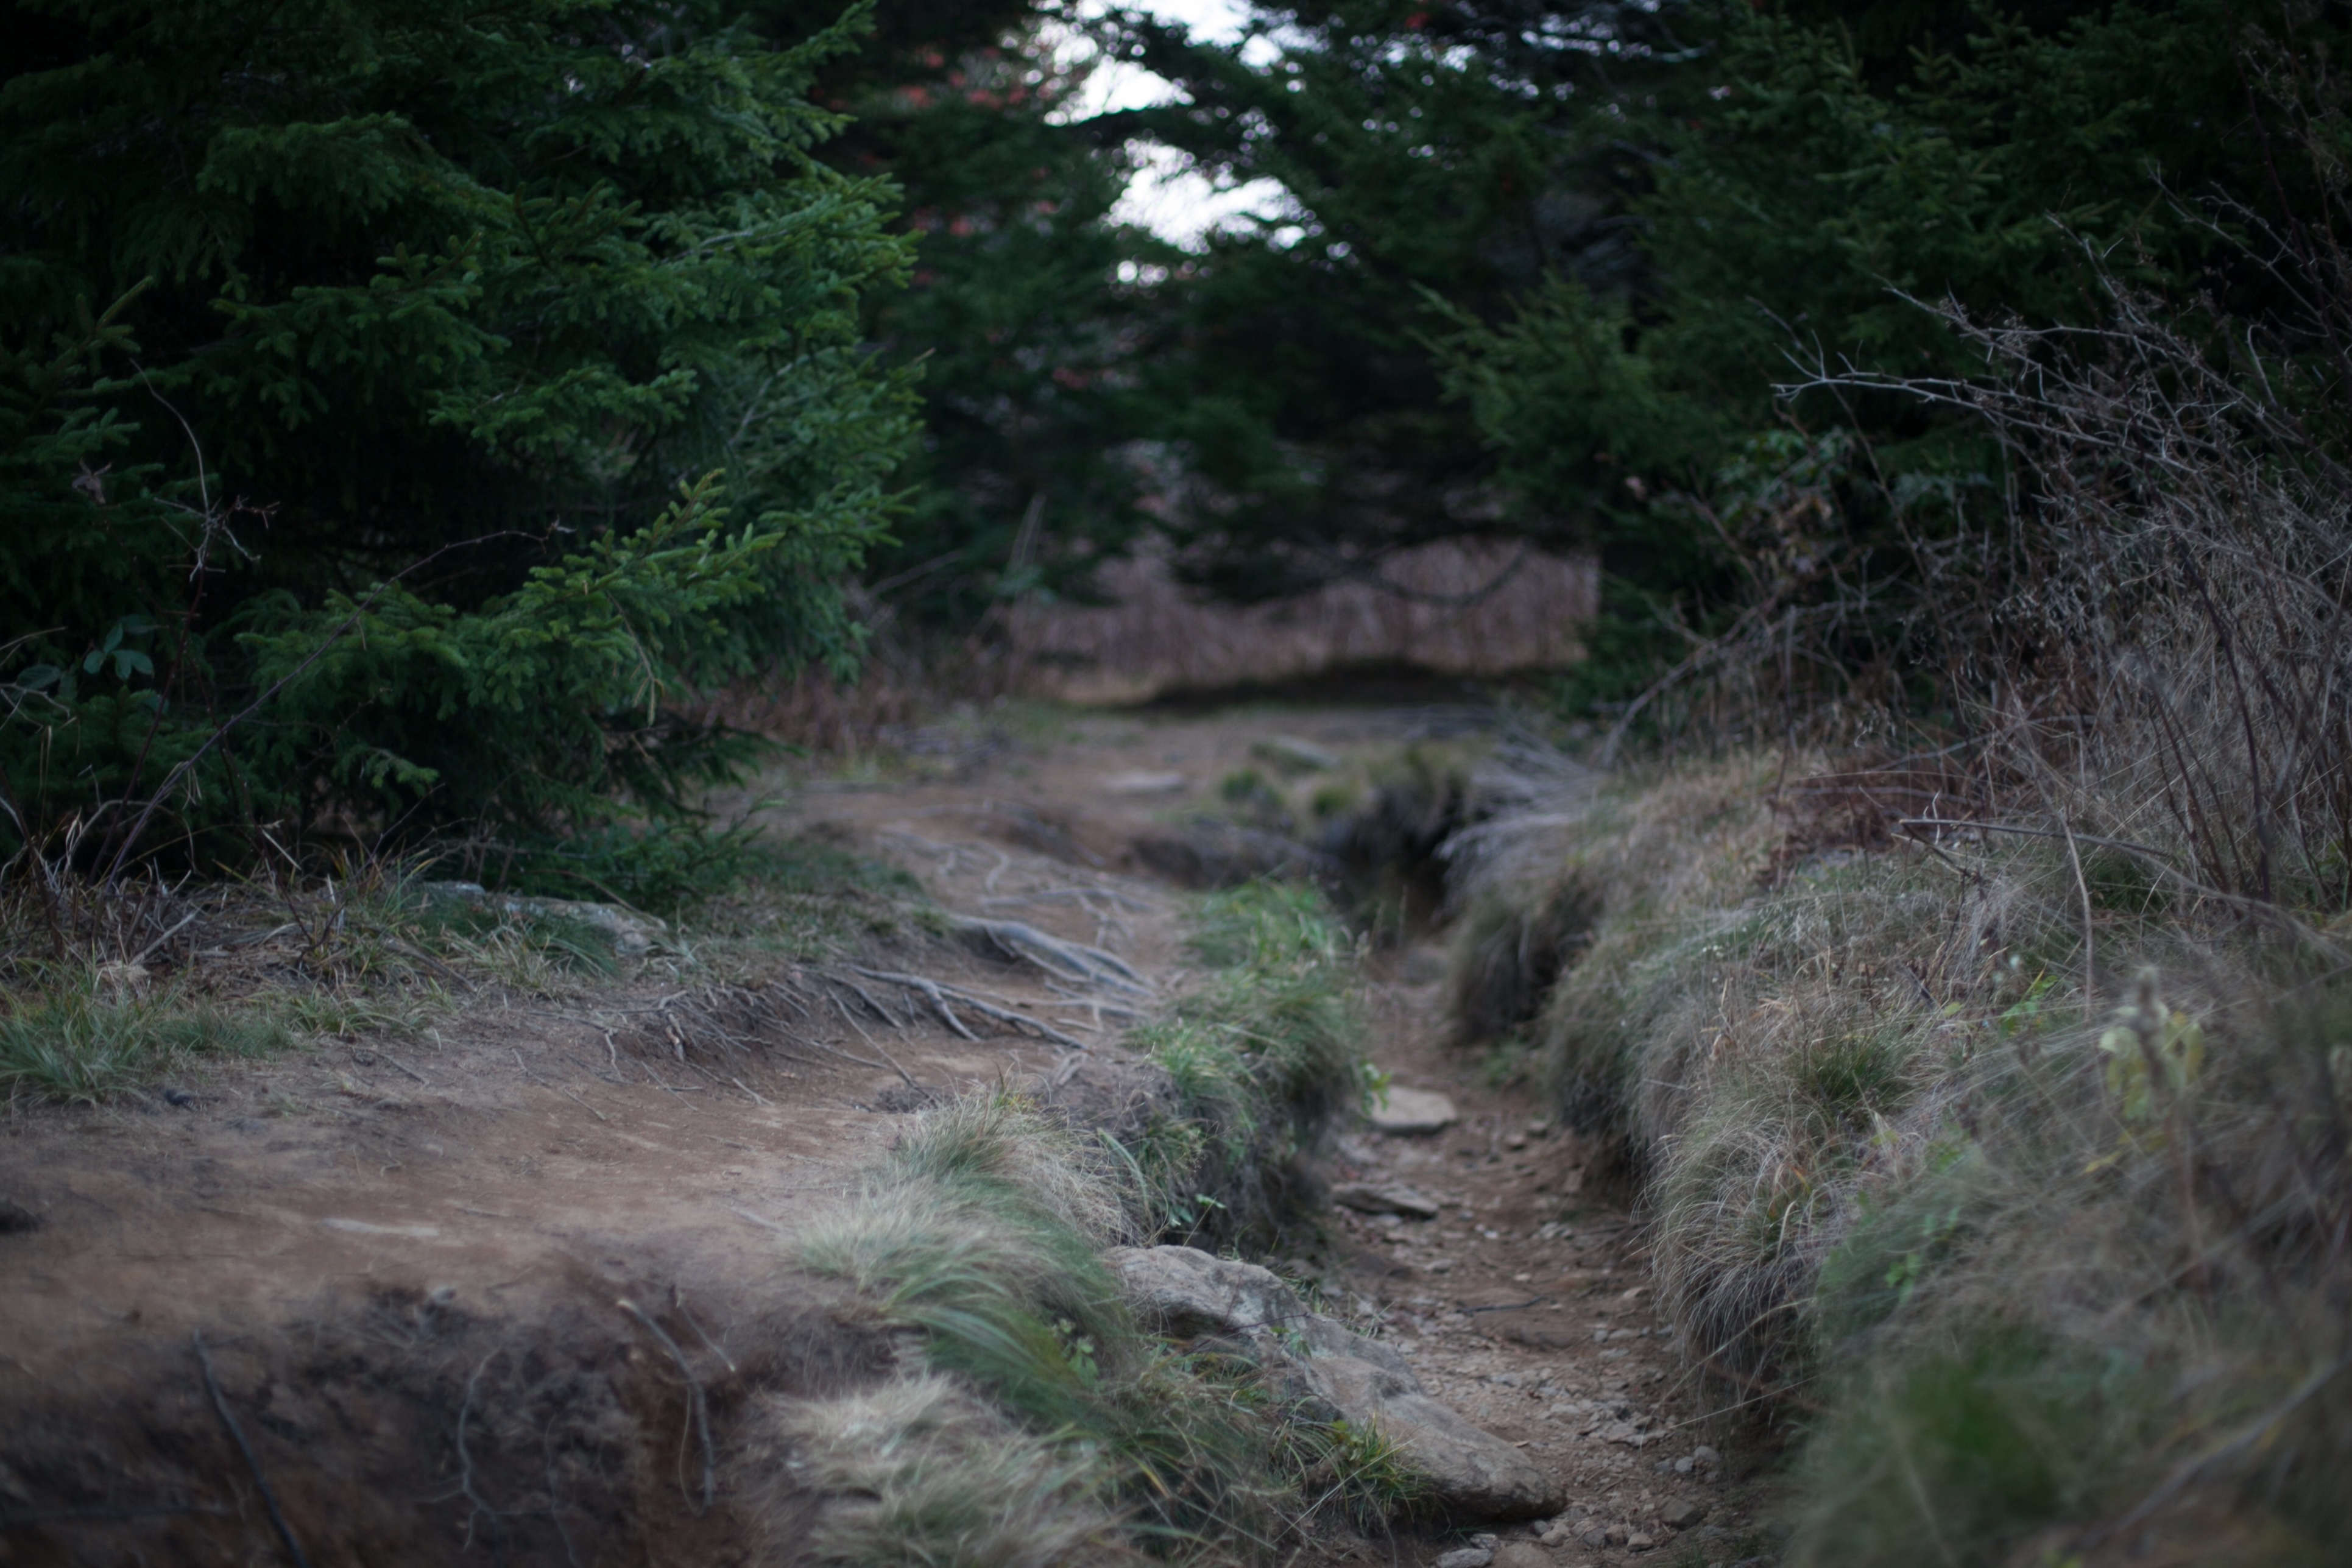
forest, wilderness, trail, river, stream, jungle, soil, waterway, woodland, habitat, ecosystem, natural environment, geological phenomenon